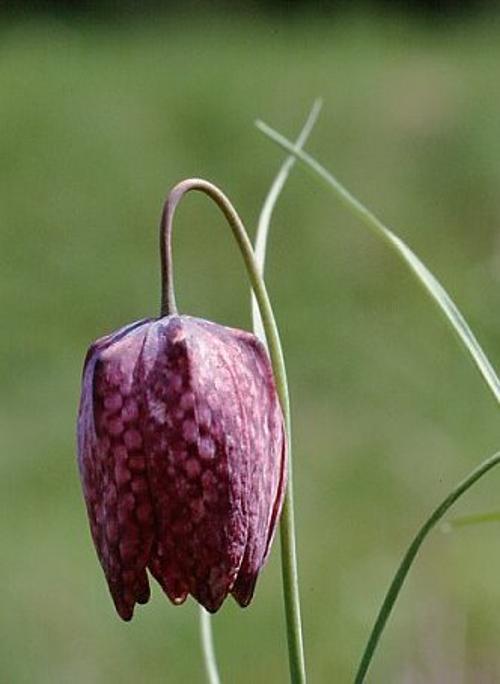
Label: fritillary